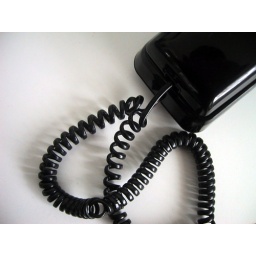
A study in black and white